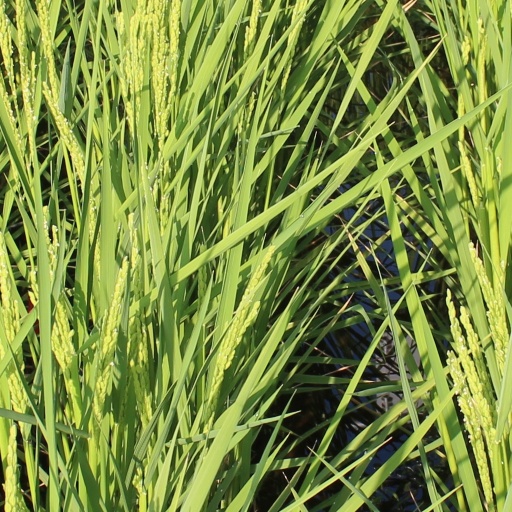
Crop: rice